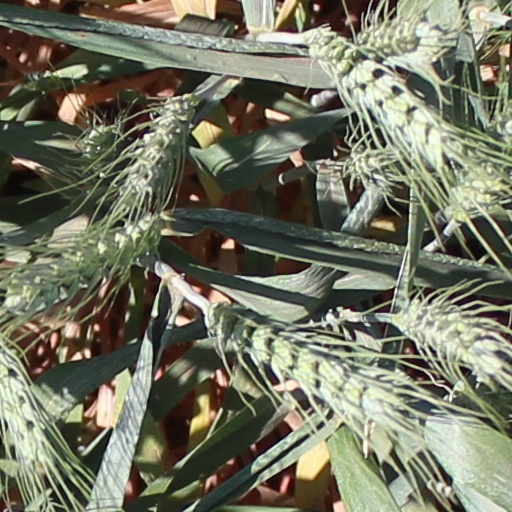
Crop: wheat